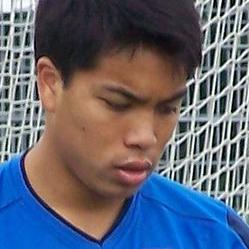
Age: 18